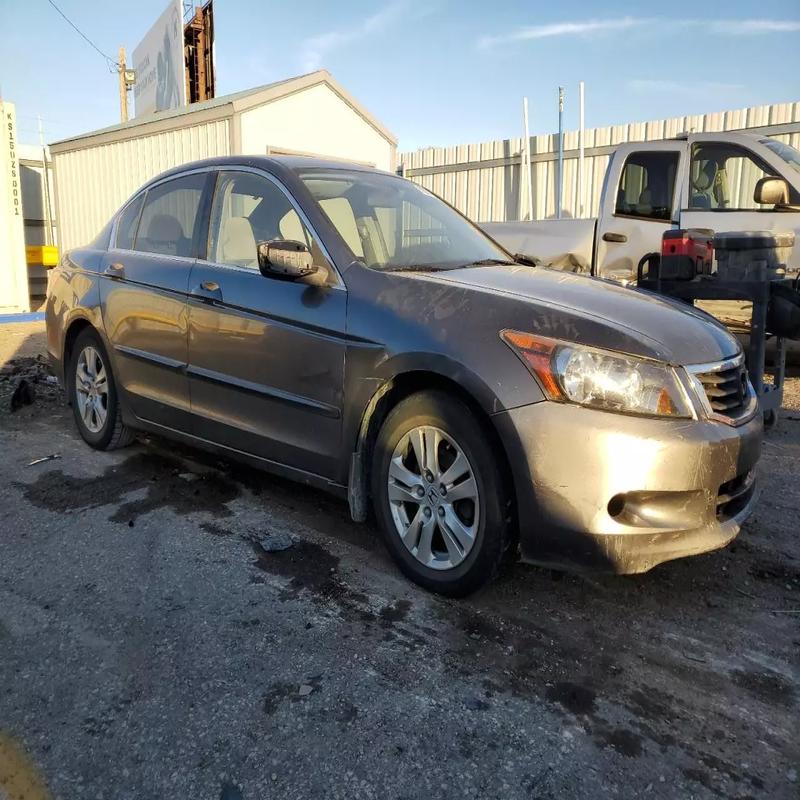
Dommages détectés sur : plaque d'immatriculation avant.
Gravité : majeur